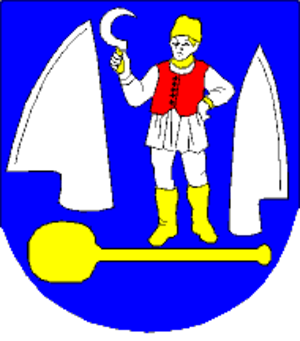
La Serbie, en incluant le Kosovo dont le statut est disputé, est divisée en 150 municipalités ou communes et 24 villes, qui constituent les unités fondamentales du gouvernement des collectivités territoriales. Cinq de ces villes, sont elles-mêmes divisées en plusieurs municipalités urbaines : Belgrade, Novi Sad, Niš, Kragujevac et Požarevac ; la Serbie compte ainsi 31 municipalités urbaines, 17 à Belgrade, 5 à Niš, 5 à Kragujevac, 2 à Novi Sad et 2 à Požarevac).
Bački Petrovac est une ville et une municipalité de Serbie situées dans la province autonome de Voïvodine. Elles font partie du district de Bačka méridionale. Au recensement de 2011, la ville comptait 6 063 habitants et la municipalité dont elle est le centre 13 302.
Les élections municipales serbes de 2012 ont eu lieu le 6 mai 2012, en même temps que le premier tour de l'élection présidentielle, que les élections législatives et que les élections provinciales en Voïvodine.